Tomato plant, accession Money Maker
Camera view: tilt-top (135 deg); turntable rotation: 120 degrees
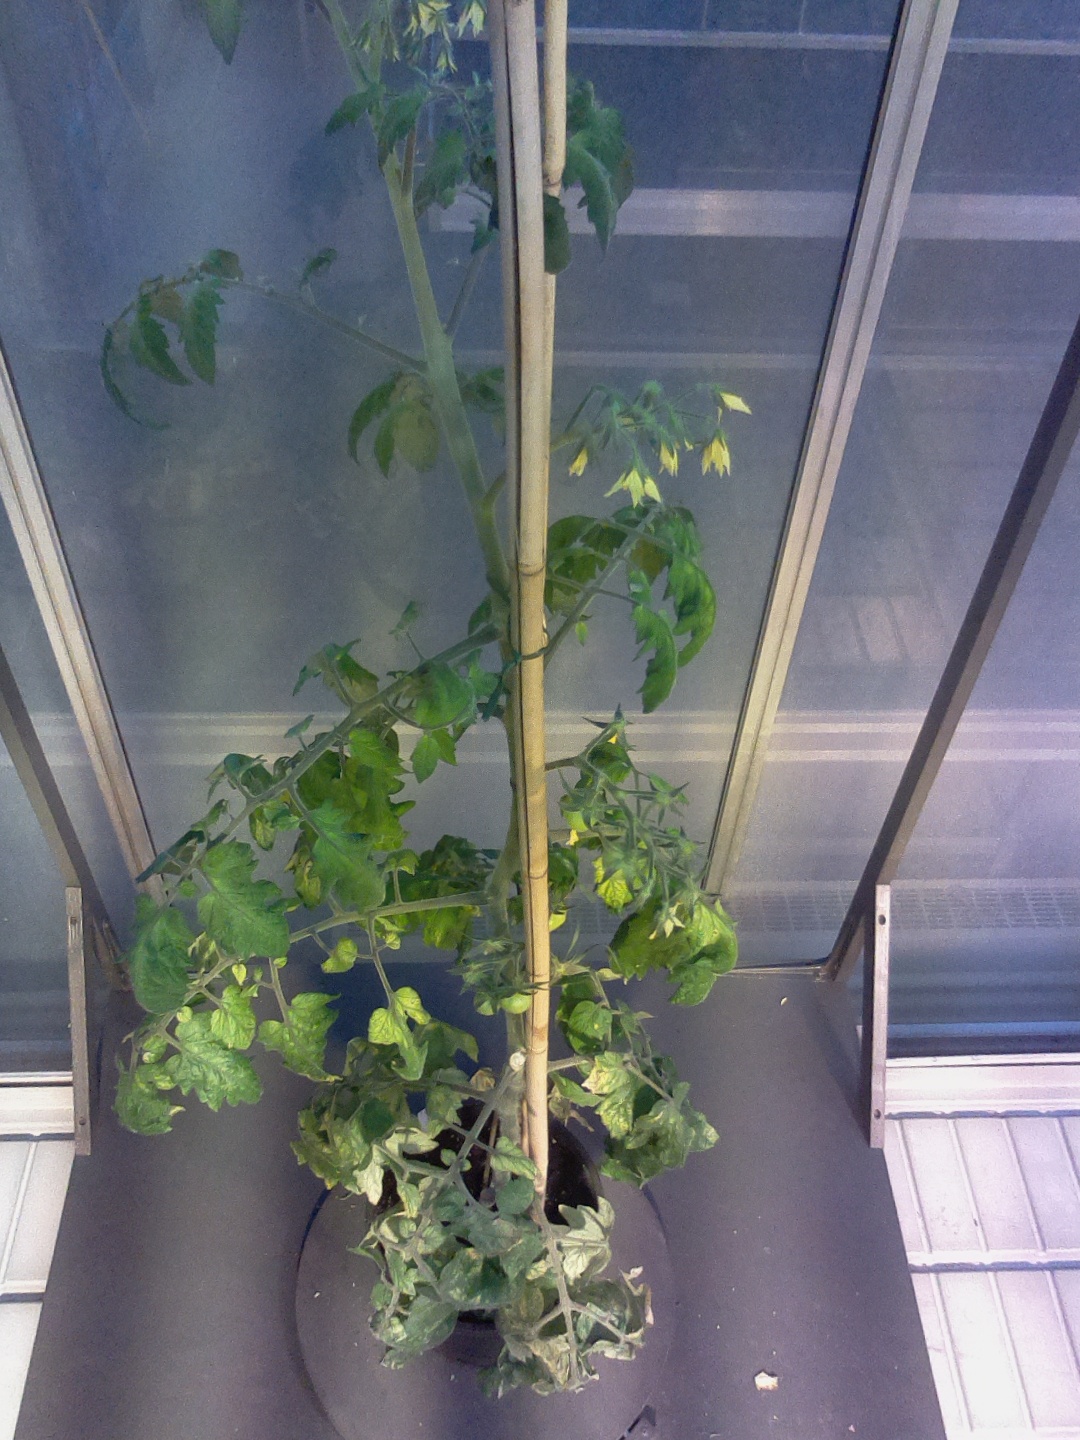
BBCH growth stage 70: Fruits at the main stem or branches visibles